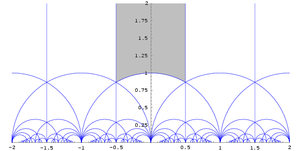
Domaine fondamental du groupe modulaire agissant sur le demi-plan de Poincaré